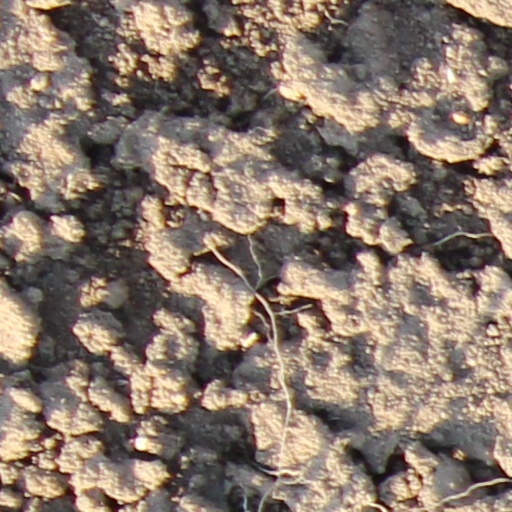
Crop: wheat